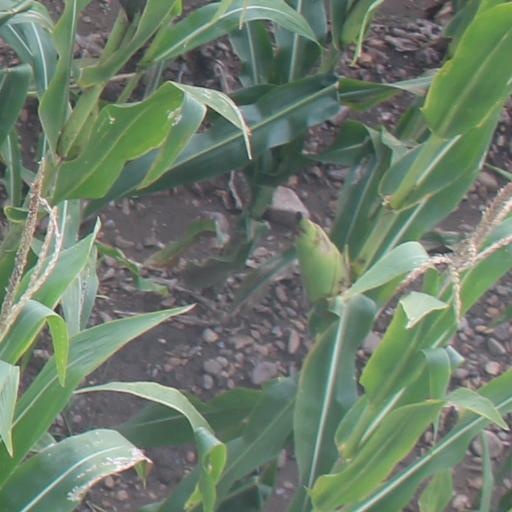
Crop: maize; corn